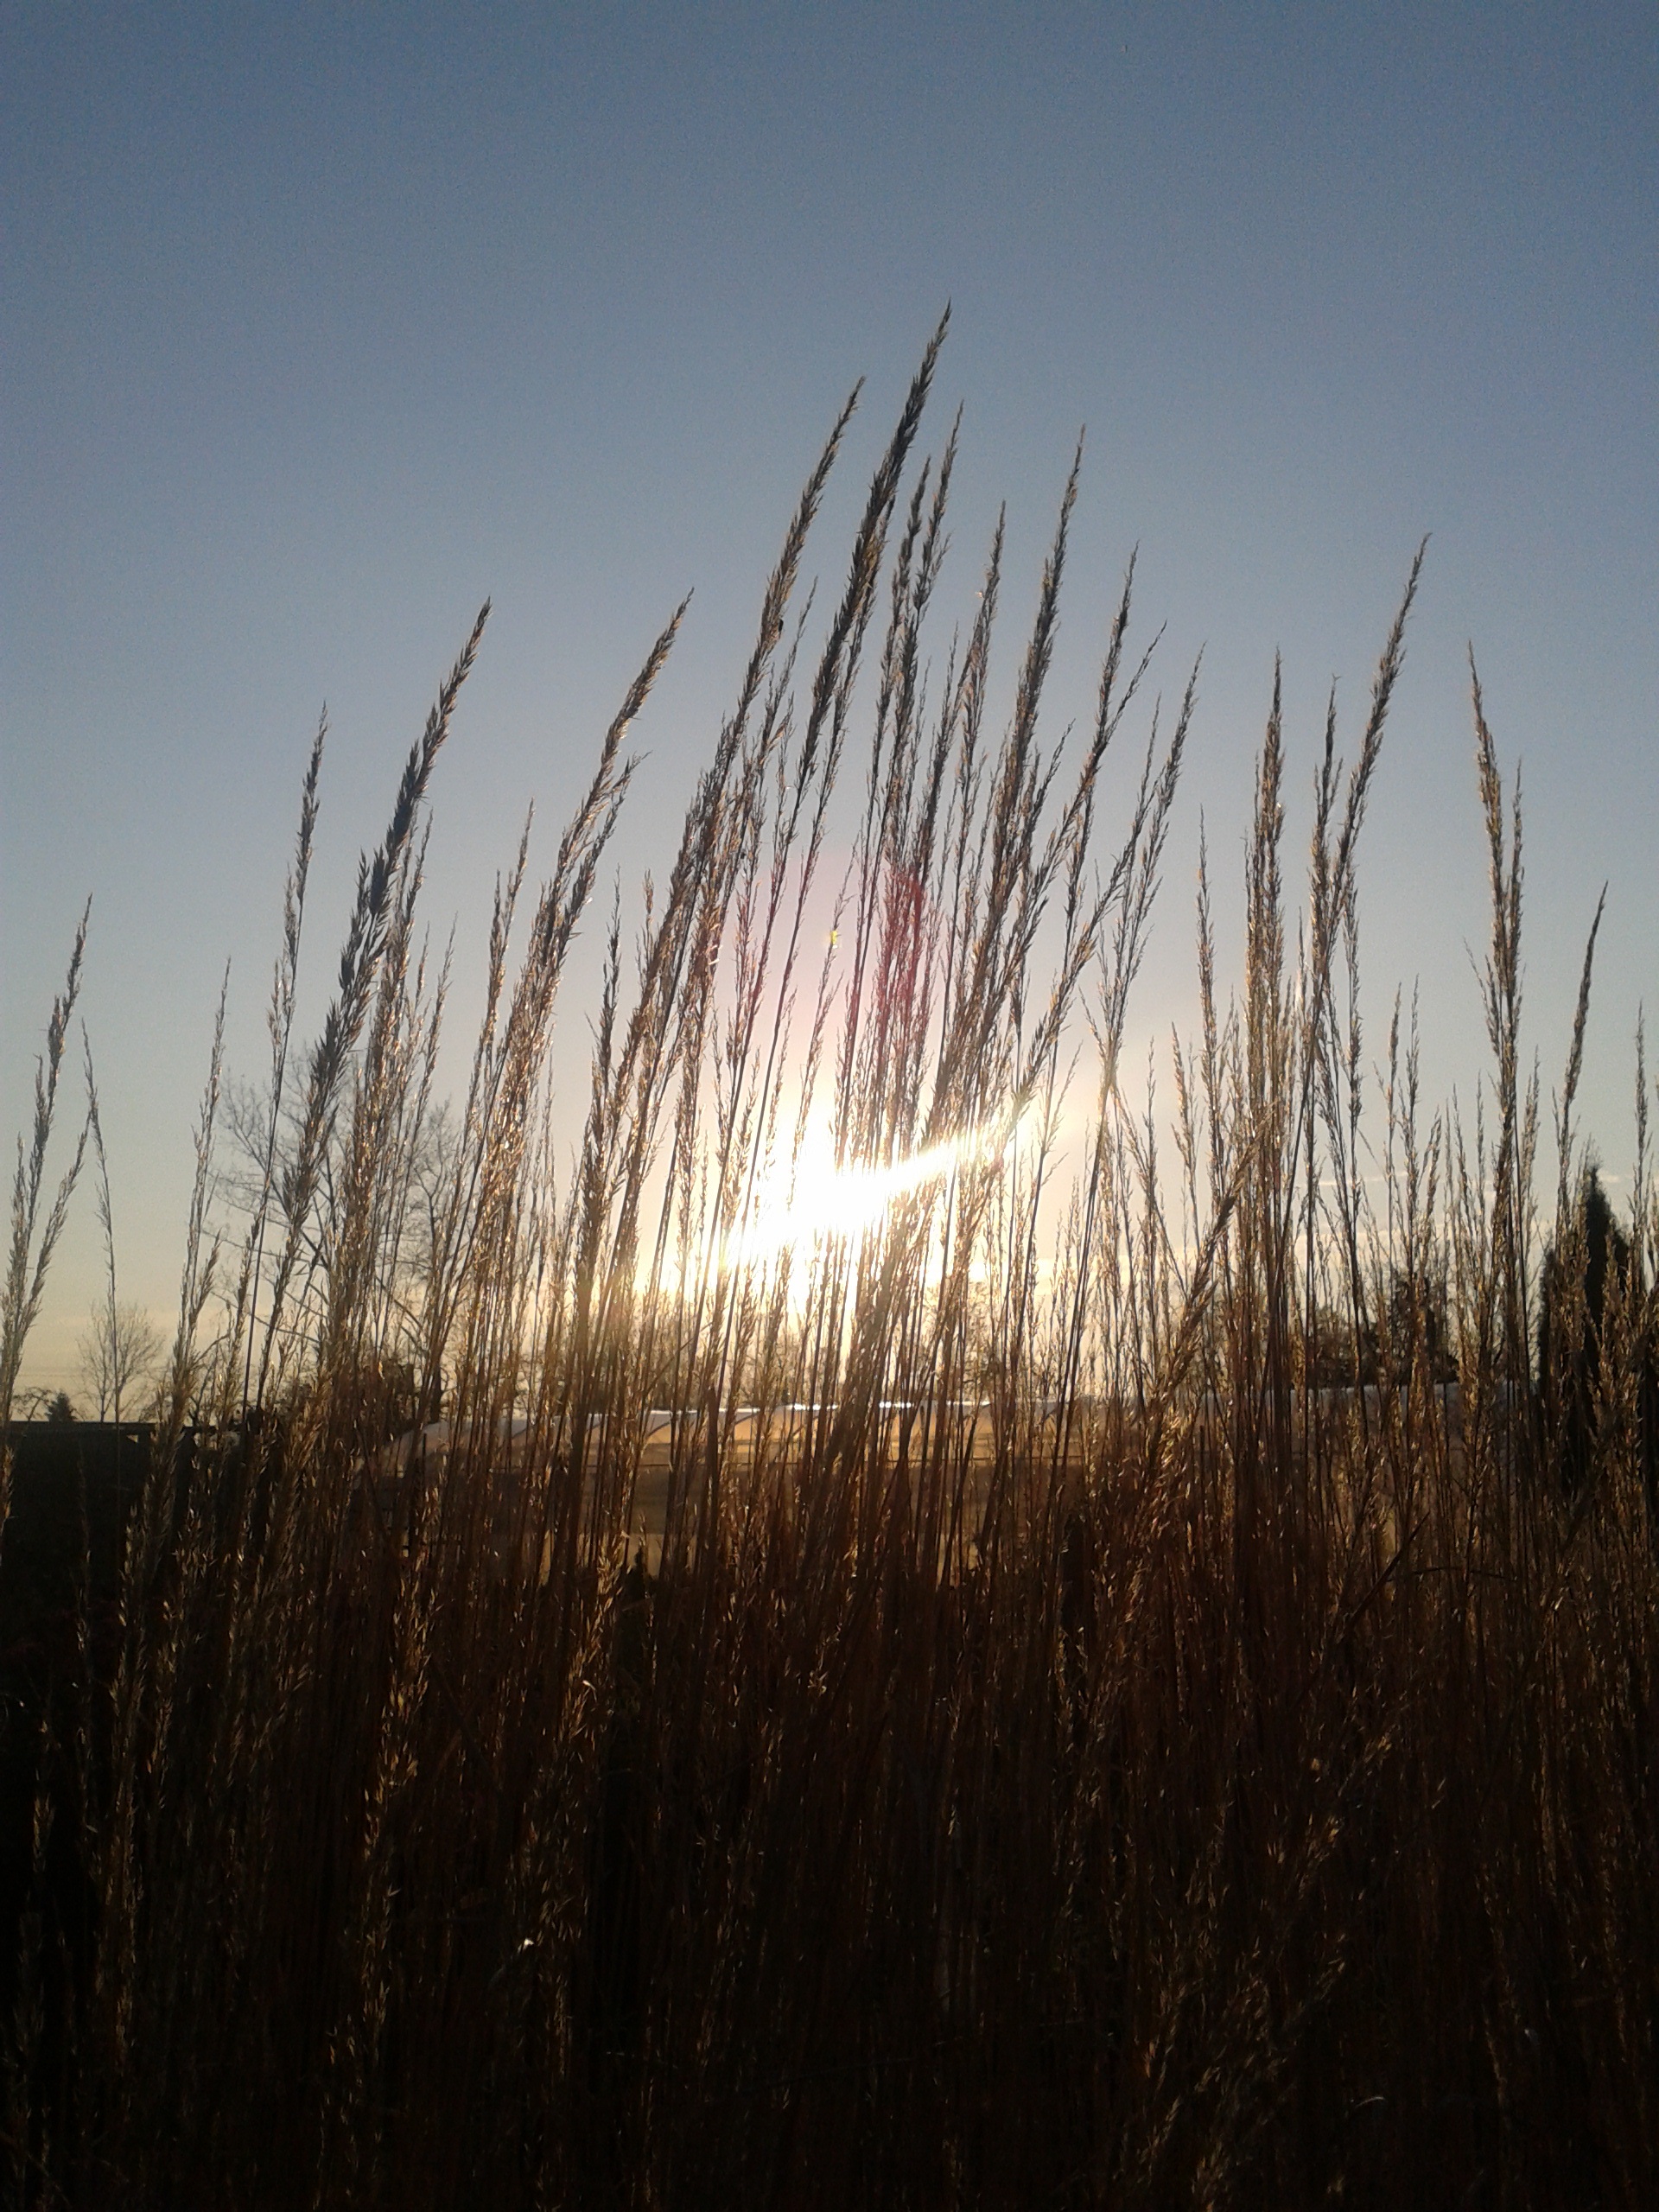
landscape, nature, grass, horizon, plant, sky, sunset, sunlight, morning, summer, evening, the sun, grass family, atmosphere of earth, phragmites